Sharp (TV series)

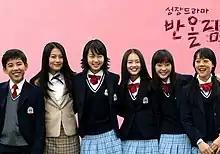
Title card

Sharp is a Korean drama that aired from November 29, 2003, to February 25, 2007, on KBS2.